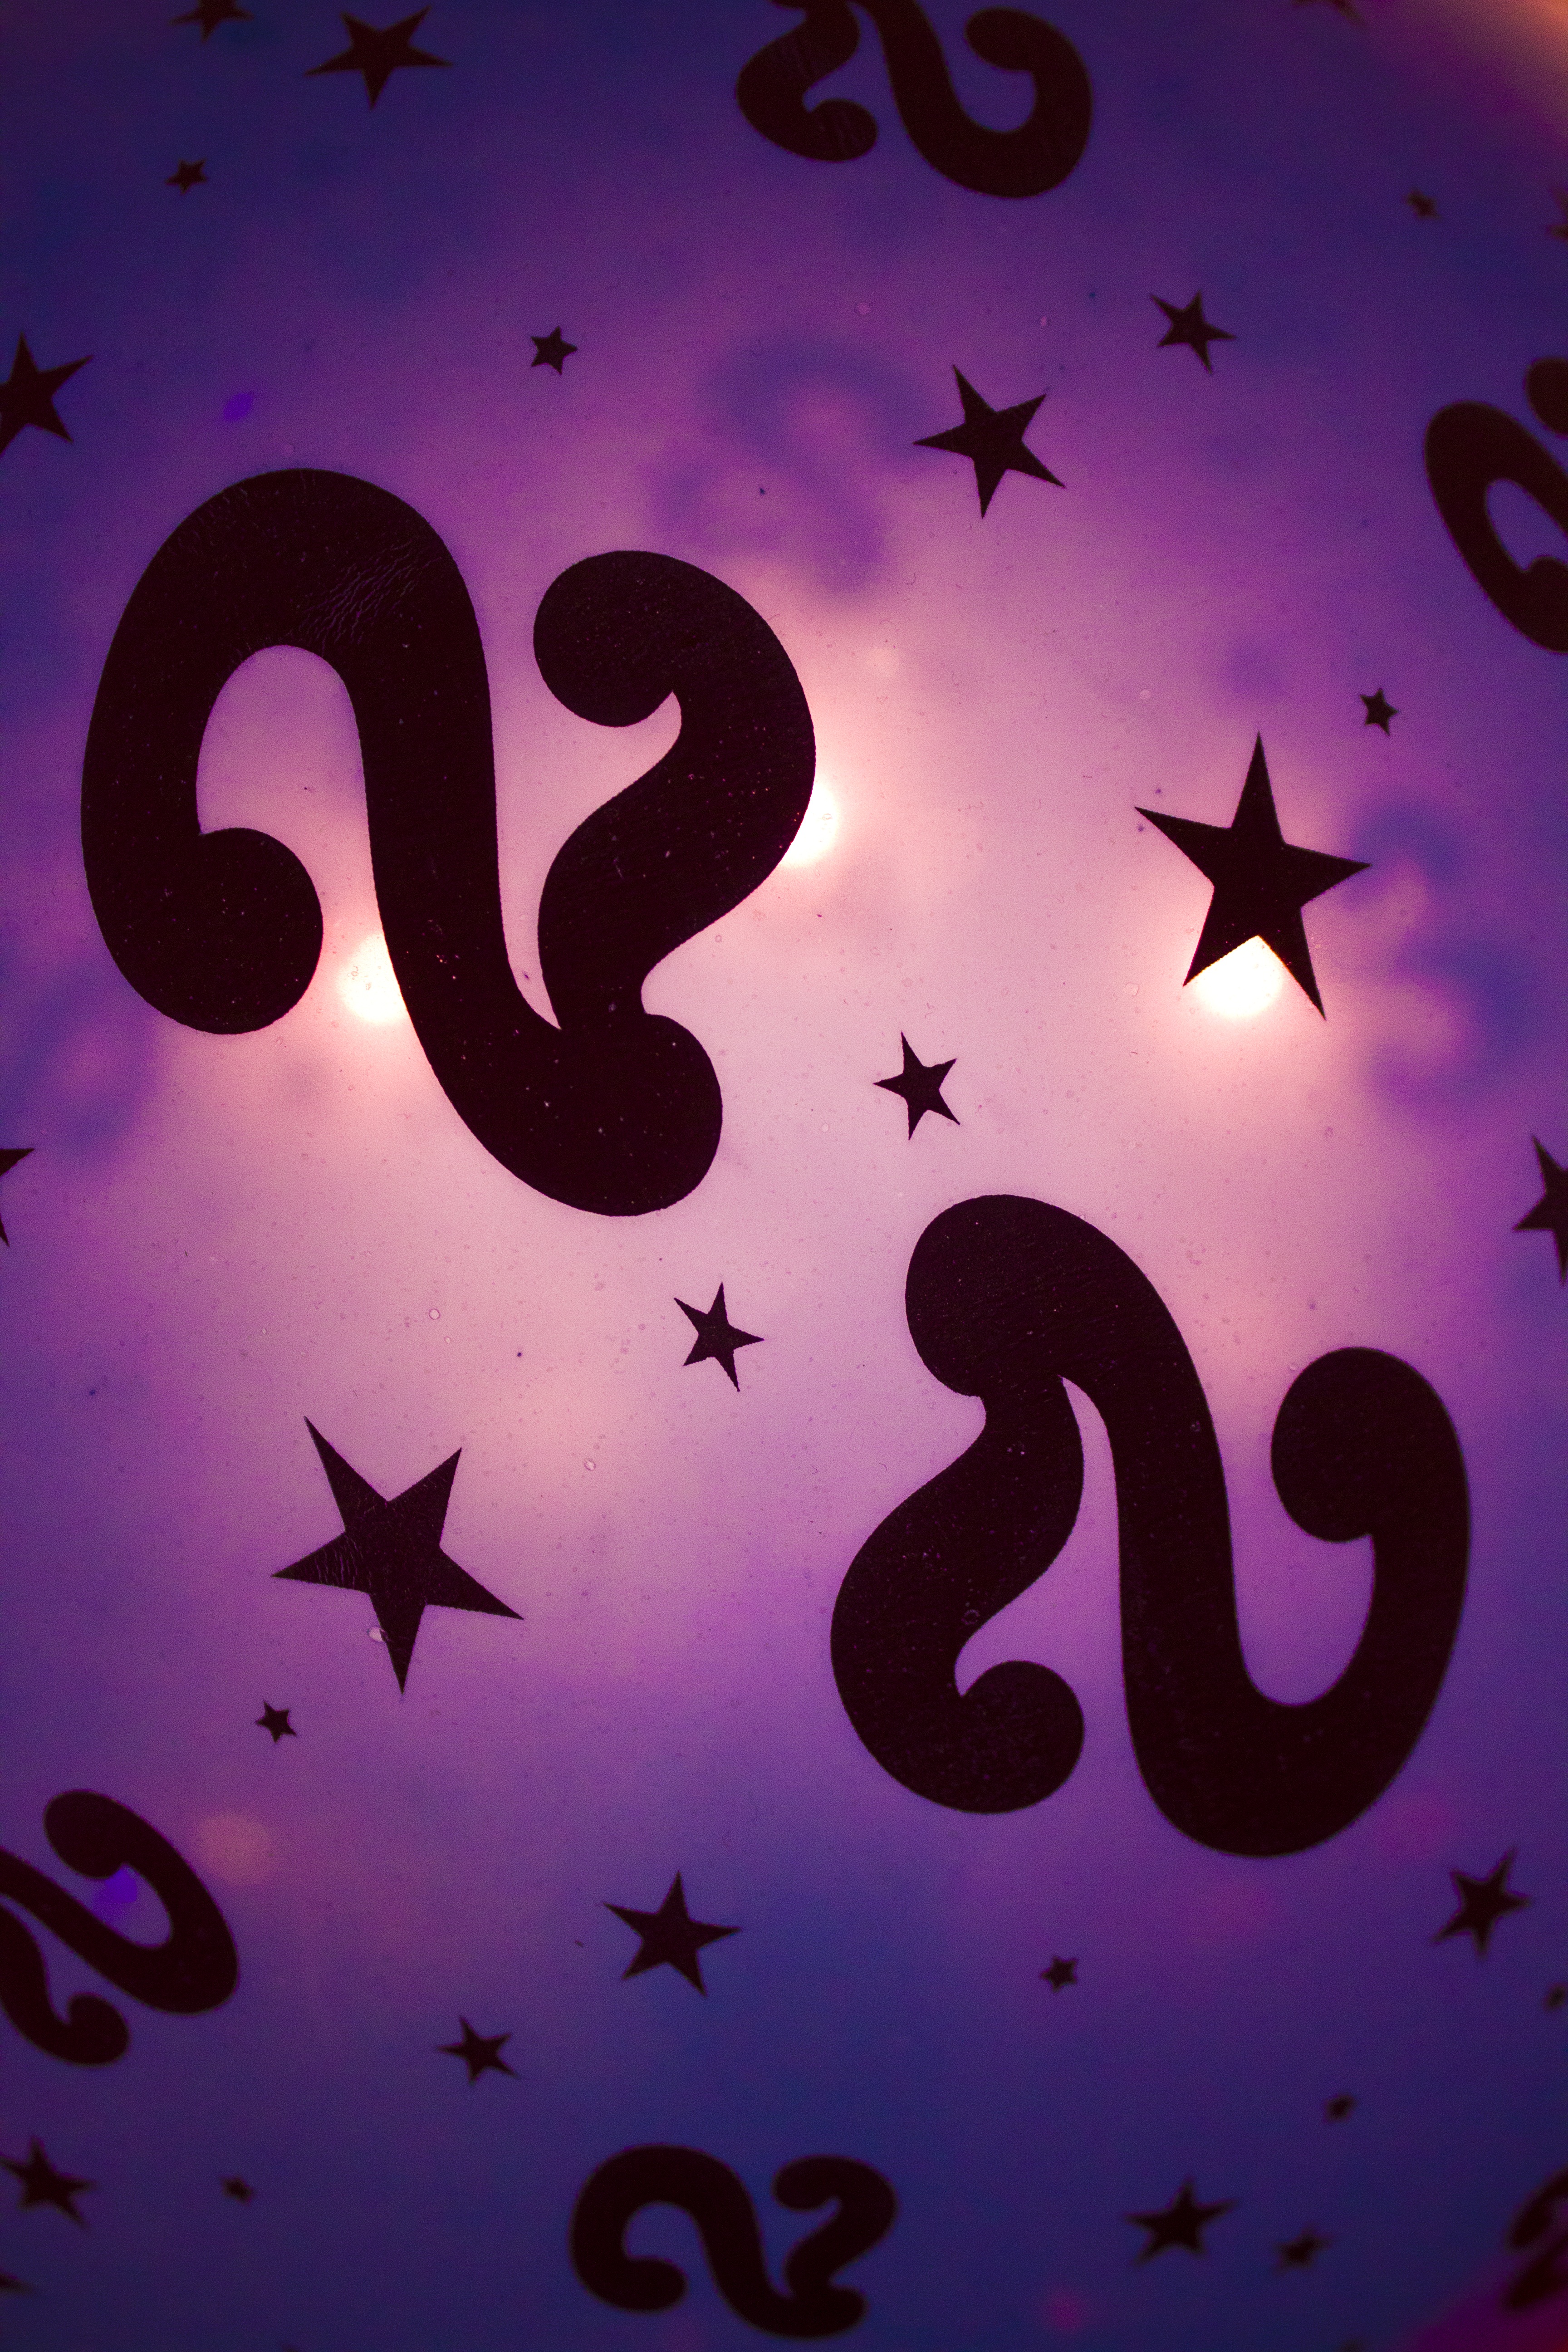
balloon, number, celebration, love, heart, decoration, symbol, two, colorful, pink, circle, festive, human body, font, illustration, party, organ, 2, shape, birthday, emotion